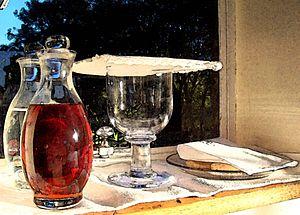
Vin de messe
Le vin liturgique, appelé vin de messe par les catholiques, est un vin approvisionné pour être utilisé dans la liturgie chrétienne, dans le cadre de la célébration de l'Eucharistie. Le vin de messe doit provenir de raisins fermentés sans ajout de sucre et sans aucun additif.